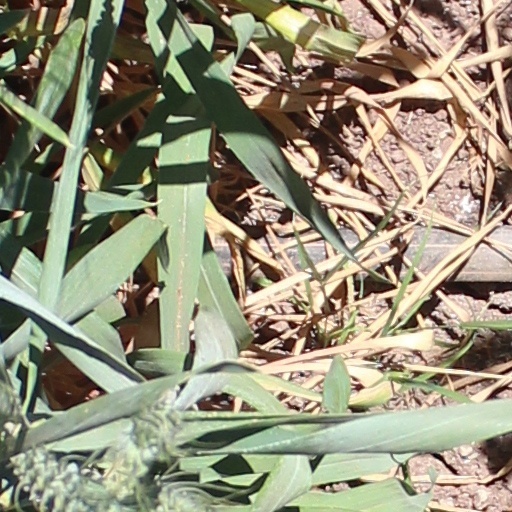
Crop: wheat